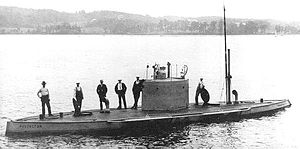
Undervandsbåd / Udvikling
Simon Lakes undervandsbåd Protector
En undervandsbåd, ofte benævnt ubåd, er et fartøj til sejlads på og under vandoverfladen. Undervandsbåde findes i mange typer, til militære, videnskabelige og andre formål. Den første undervandsbåd så dagens lys i 1600-tallet, men der gik mange år, før skibstypen så småt begyndte at få en praktisk anvendelse. De første undervandsbåde havde et militært formål, men først under 1. Verdenskrig fik de en reel betydning.